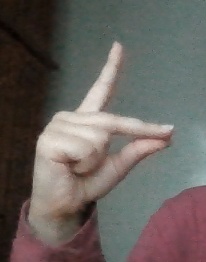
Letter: ta